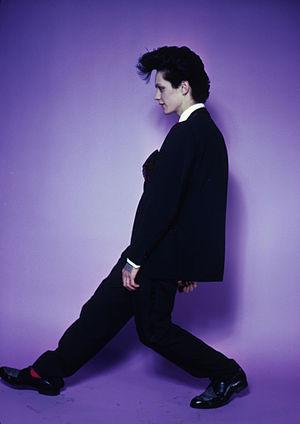
Le mouvement des Teddy Boys, issu de la sous-culture britannique des années 1950, était constitué de jeunes anglais portant des vêtements d'inspiration édouardienne et souvent considérés comme violents et durs. La ville de Londres en fut l'épicentre. La mode se répandit très vite à travers le Royaume-Uni et fut dès ses débuts associée au rock 'n' roll. Bien qu'il y eût déjà, au dix-neuvième siècle, à Manchester et à Liverpool, des bandes de jeunes, appelés scuttlers, ayant leurs propres codes vestimentaires, les Teddy Boys furent les premiers à s'imposer comme teenagers, contribuant ainsi à l'émergence d'une culture de consommation propre à la jeunesse.